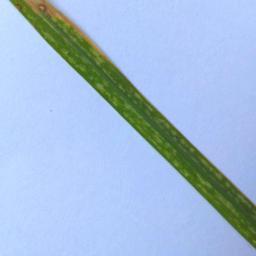
Label: Rice___Leaf_Blast